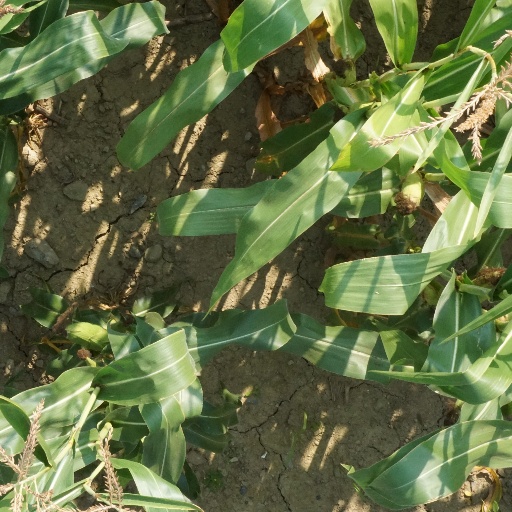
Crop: maize; corn